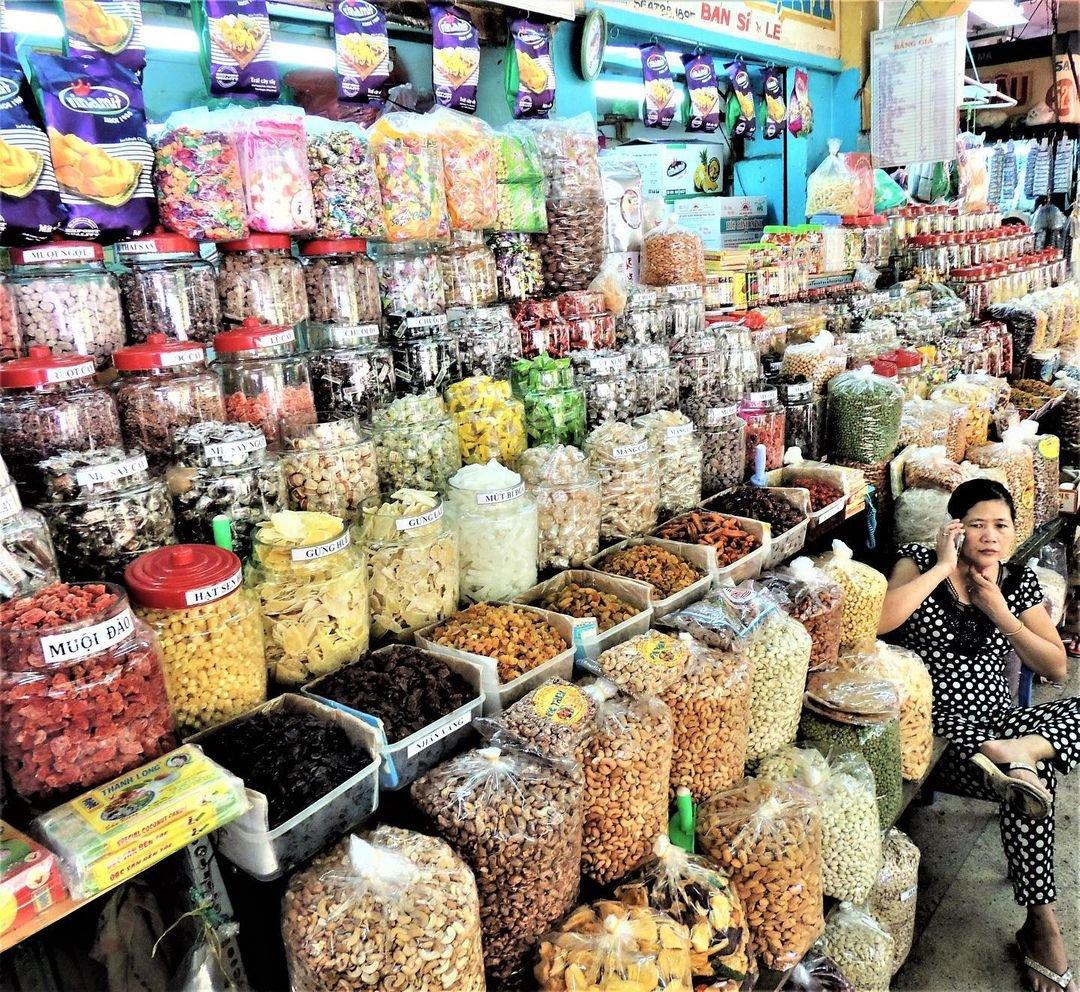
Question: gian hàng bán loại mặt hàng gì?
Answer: bán mứt, hạt, hoa quả sấy và các mặt hàng khác